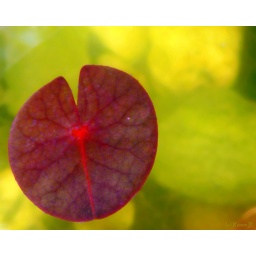
A red leaf of a water lily under the water surface!